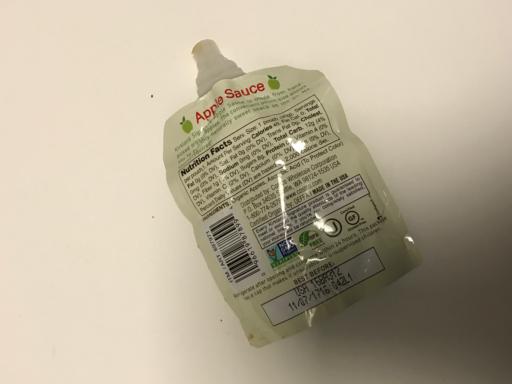
Waste category: trash